Pierre-Michel Lasogga

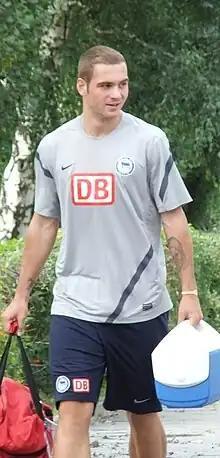
Lasogga with Hertha BSC in 2011

Pierre-Michel Lasogga (born 15 December 1991) is a German professional footballer who plays as a centre-forward for German club Schalke 04 II.